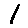
Label: 1